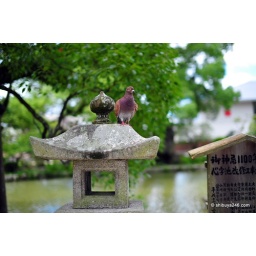
A fee birds standing back watching all the people go by